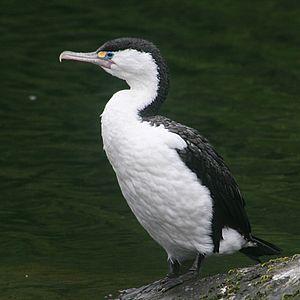
Le Cormoran varié est une espèce d'oiseaux de mer d'Australasie. Son nom Maori est Karuhiruhi.